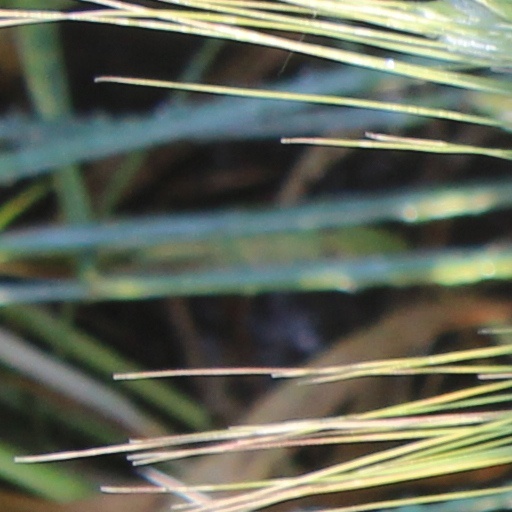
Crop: wheat